Oriel College, Oxford

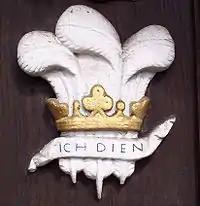
Relief sculpture of the Prince of Wales's feathers, a heraldic badge used by the college, on the main gate

Bordered by the Cowley Road, this site was formerly Nazareth House, a residential care home convent – Goldie Wing and Larmenier House are its surviving buildings. Nazareth House itself was demolished to make room for two purpose-built halls of residence, James Mellon Hall and David Paterson House. The two new halls were opened by Queen Elizabeth II on 8 November 2000.